Circus Kid

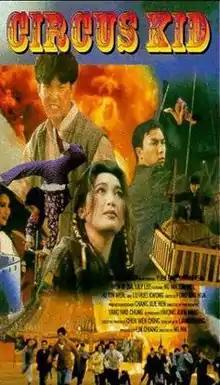
US film poster

Circus Kid (also known as Circus Kids) is a 1994 Hong Kong martial arts action film directed by Wu Ma. This film stars Donnie Yen, Yuen Biao, Irene Wan and Wu himself.